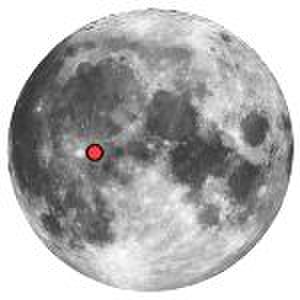
Månekrater / Fremtrædende kratere på Månens forside
Et månekrater er en dannelse på overfladen af Månen, som langt overvejende er dannet ved nedslag af objekter. Månens overflade er dækket af kratere; der er en halv million kratere, som er mere end 1,6 km brede, og man har beregnet, at der findes omkring 50 billioner kratere, som er mindst 30 cm brede. Nedslag rammer med en stærkt varierende fart, idet 20 km/s er en typisk værdi. Et nedslag med denne hastighed frembringer et krater, hvis diameter er 10 til 20 gange større end det legeme, som slår ned.